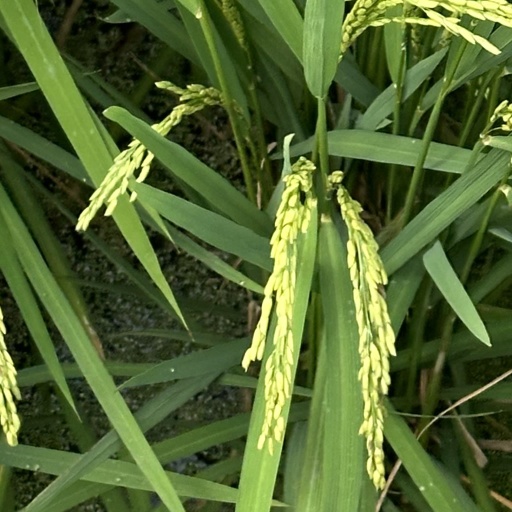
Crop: rice